Palantír

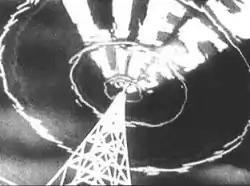
Joseph Pearce compared Sauron's use of Palantírs to spread despair to wartime use of radio for propaganda. Screenshot from Frank Capra's wartime "Why We Fight"

The English literature scholar Paul Kocher similarly noted the hand of providence: Wormtongue's throwing of the stone providentially leads to Pippin's foolish look into the stone, which deceives Sauron; and it allows Aragorn to claim the stone and use it to deceive Sauron further. This leads him to assume that Aragorn has the One Ring. That in turn provokes Sauron into a whole series of what turn out to be disastrous actions: a premature attack on Minas Tirith; a rushed exit of the army of Minas Morgul, thus letting the hobbits through the pass of Cirith Ungol with the One Ring, and so on until the quest to destroy the ring succeeds against all odds.